SS Great Eastern

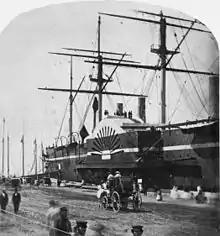
Berthed at New York, 1860

In the leadup to the second launch, Brunel and "Great Eastern"'s backers gathered a significant number of chains, jacks, hydraulic rams, and windlasses to assist in launching the ship. Some were obtained from sympathetic engineers, others through returned favours, and yet more for increasing sums of money; so lucrative was renting out of supplies for the ship's launch that engineer Richard Tangye was able to found his own engineering firm (Tangye & Co) the next year, remarking that "We launched "Great Eastern", and she launched us""." Advice sent to Brunel on how to launch the ship came from a number of sources, including steamboat captains on the Great Lakes and one admirer who wrote an insightful description on how the massive "Bronze Horseman" had been erected in Saint Petersburg. High winds prevented the ship from being launched on 30 January, but the next morning a fresh attempt successfully launched the ship around 10:00 in the morning.